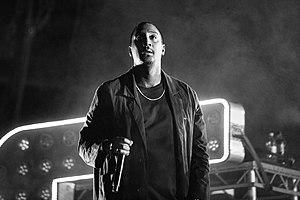
Chase & Status est un duo anglais de producteurs de musique électronique composé de Saul Milton et de Will Kennard. En concert, ils sont accompagnés de MC Rage et d'Andy Gangadeen. Milton et Kennard viennent de Londres et ont formé leur duo en 2003 après s'être rencontré à Manchester. Depuis, ils ont sorti trois albums studio et ont collaboré avec des artistes tels que Plan B, Cee Lo Green, Rihanna, Example ou Tinie Tempah.